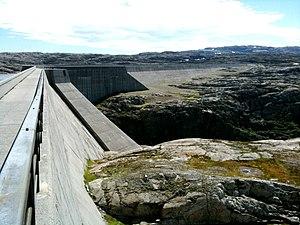
La centrale hydroélectrique de Kvilldal est une centrale hydroélectrique norvégienne située dans la kommune de Suldal, dans le comté de Rogaland. Mise en service en 1986, cette centrale de 1 240 MW est la plus puissante de Norvège.